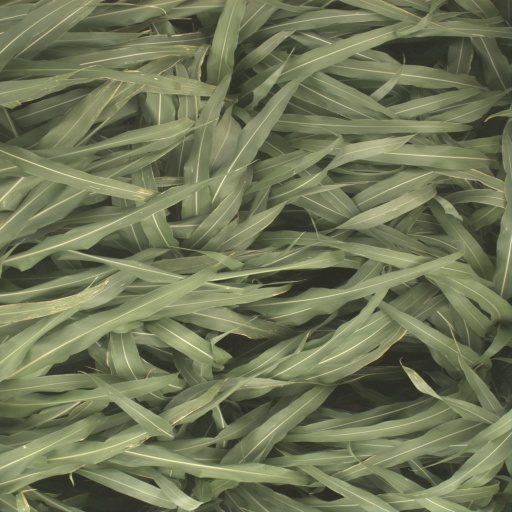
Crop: sorghum